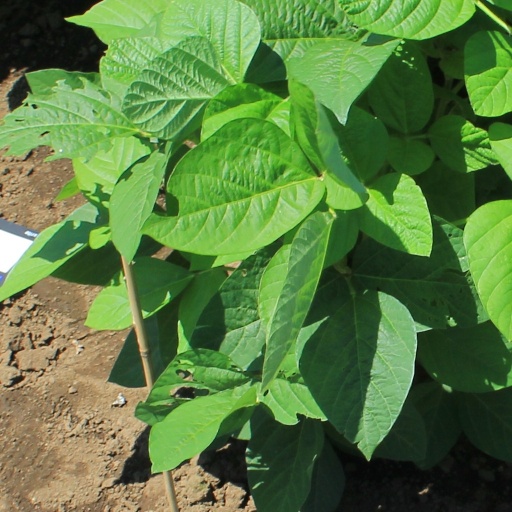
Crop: soybean